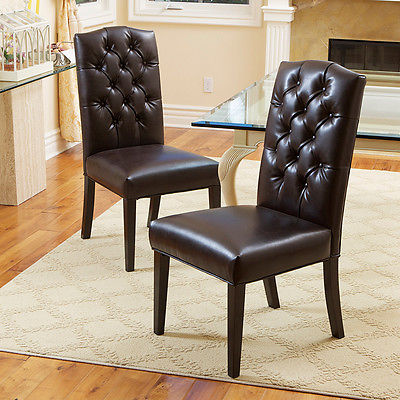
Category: chair